Mark Pollock

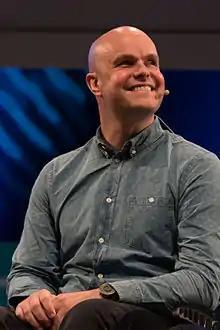
Mark Pollock at the 2014 One Young World Conference

Mark Pollock (born 29 February 1976) is an international motivational speaker, explorer, and author from Ireland who became the first blind man to race to the South Pole. As part of a three-man team called South Pole Flag, alongside Simon O'Donnell and Inge Solheim, he took 43 days in January 2009 to complete the Amundsen Omega 3 South Pole Race. They finished fifth overall from the six teams that finished the race, but Pollock asserted his disability had slowed him down. He had participated against nine other teams, including that of BBC personality Ben Fogle and the Olympic gold medallist James Cracknell, a friend of Pollock. Pollock has won bronze and silver medals at the 2002 Commonwealth Rowing Championships in Nottingham, England and has also written a book titled "Making It Happen". Around 2020, he was involved in the creation of Collaborative Cures.